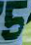
Number: 5